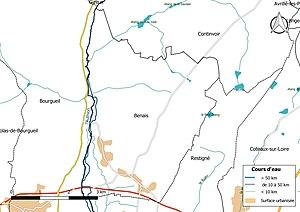
Carte du réseau hydrographique de la commune de fr:Benais (France).
Benais est une commune française située dans le département d'Indre-et-Loire, en région Centre-Val de Loire.